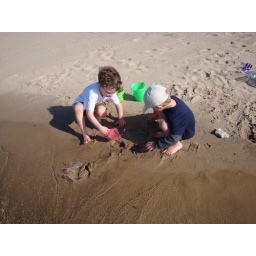
I like the action of the plop of sand in the water just in front of the boys